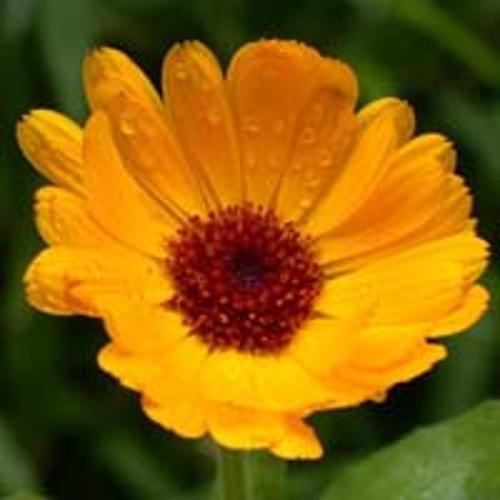
Label: english marigold